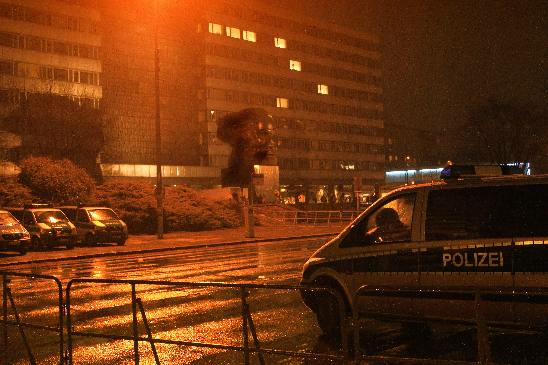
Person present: No